Paulo Stewart

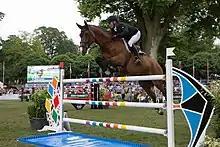

Paulo Stewart (born 20 May 1964) is a Brazilian equestrian. He competed in two events at the 1988 Summer Olympics.